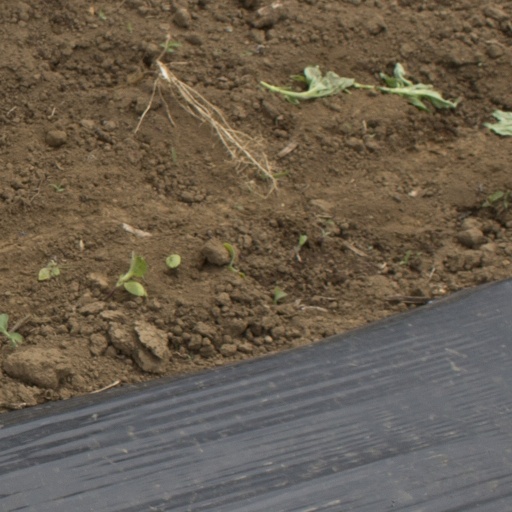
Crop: Jerusalem artichoke